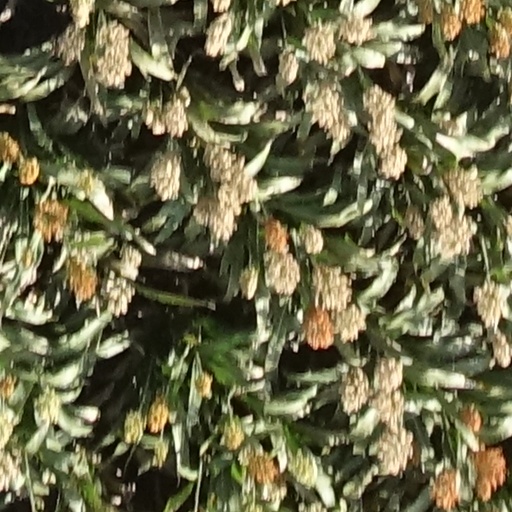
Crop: sorghum